Raymond Lee (soccer)

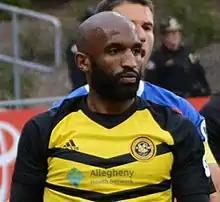
Lee with Pittsburgh Riverhounds in 2018

Raymond Lee (born April 26, 1993) is an American professional soccer who plays as a defender for the Kansas City Comets in the Major Arena Soccer League.